Cawthron Institute

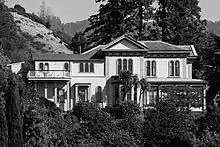
Fellworth House, Nelson, home to the Cawthron Institute 1920–1970

To address long standing concerns about a lack of scientific expertise on the Cawthron Instuture Trust Board, the Cawthron Institute Trust Act 1924 was amended to enable 3 additional trustees with scientific backgrounds to be added to the board by the Minister of Science. In 1967, Barnicoat retired as Director. and was replaced in 1968 by E. B. (Barrie) Cousins, Associate Professor of Biochemistry at the University of Otago.